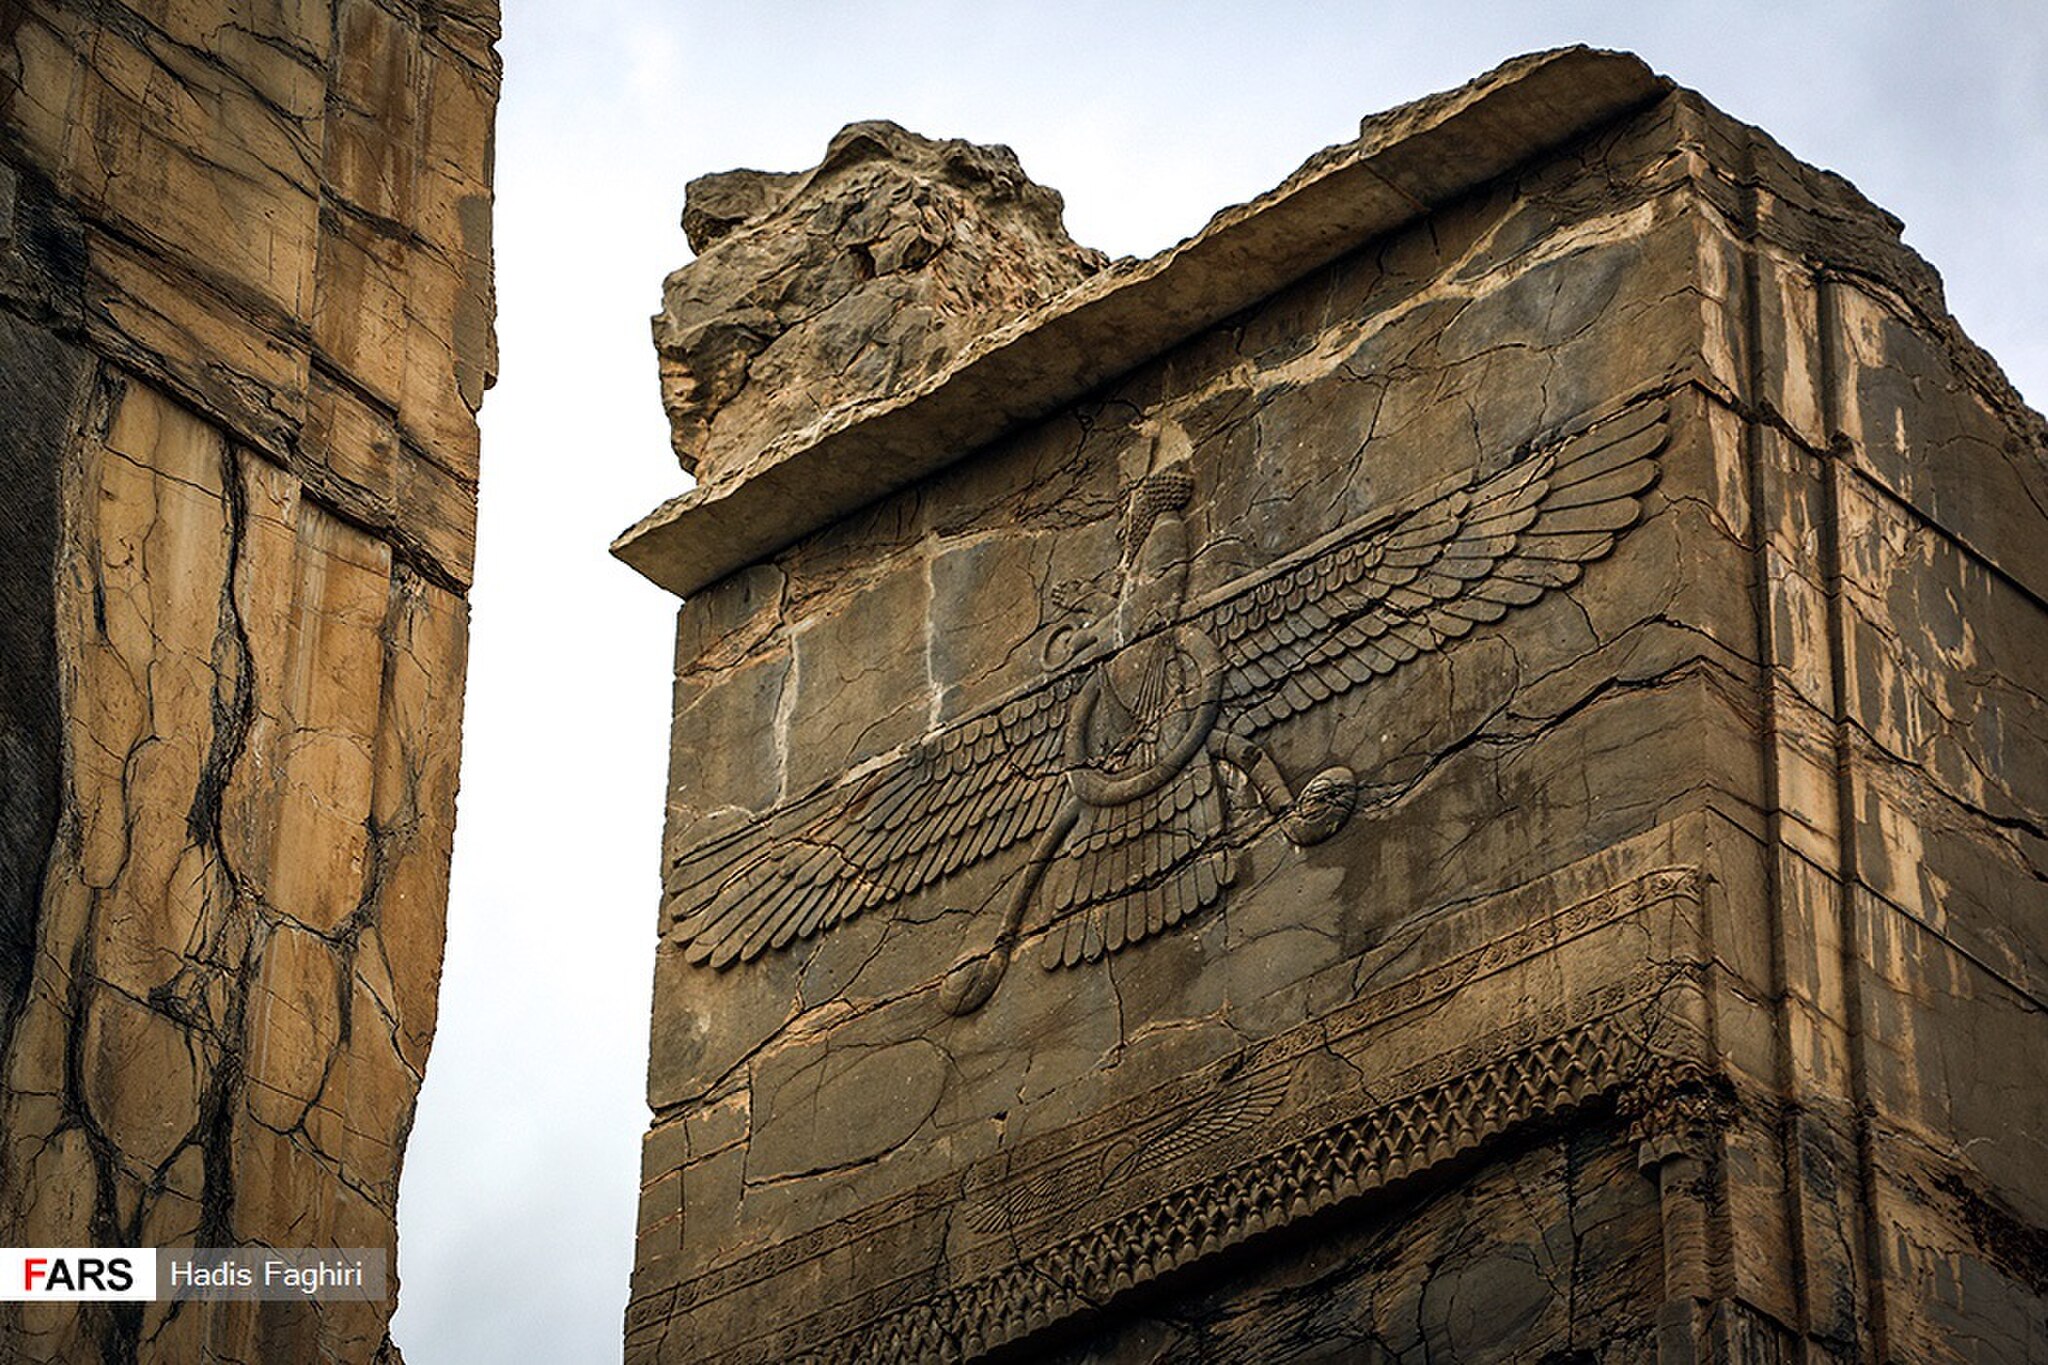
Title: Persepolis 20190310 18
Description: تخت جمشید
Date: 2019-03-10
Categories: Files from external sources with reviewed licenses, Photographs from farsnews.ir, 2019 in Persepolis, Relief of Faravahar, Tripylon, Persepolis, Photos by Hadis Faghiri for Fars News Agency